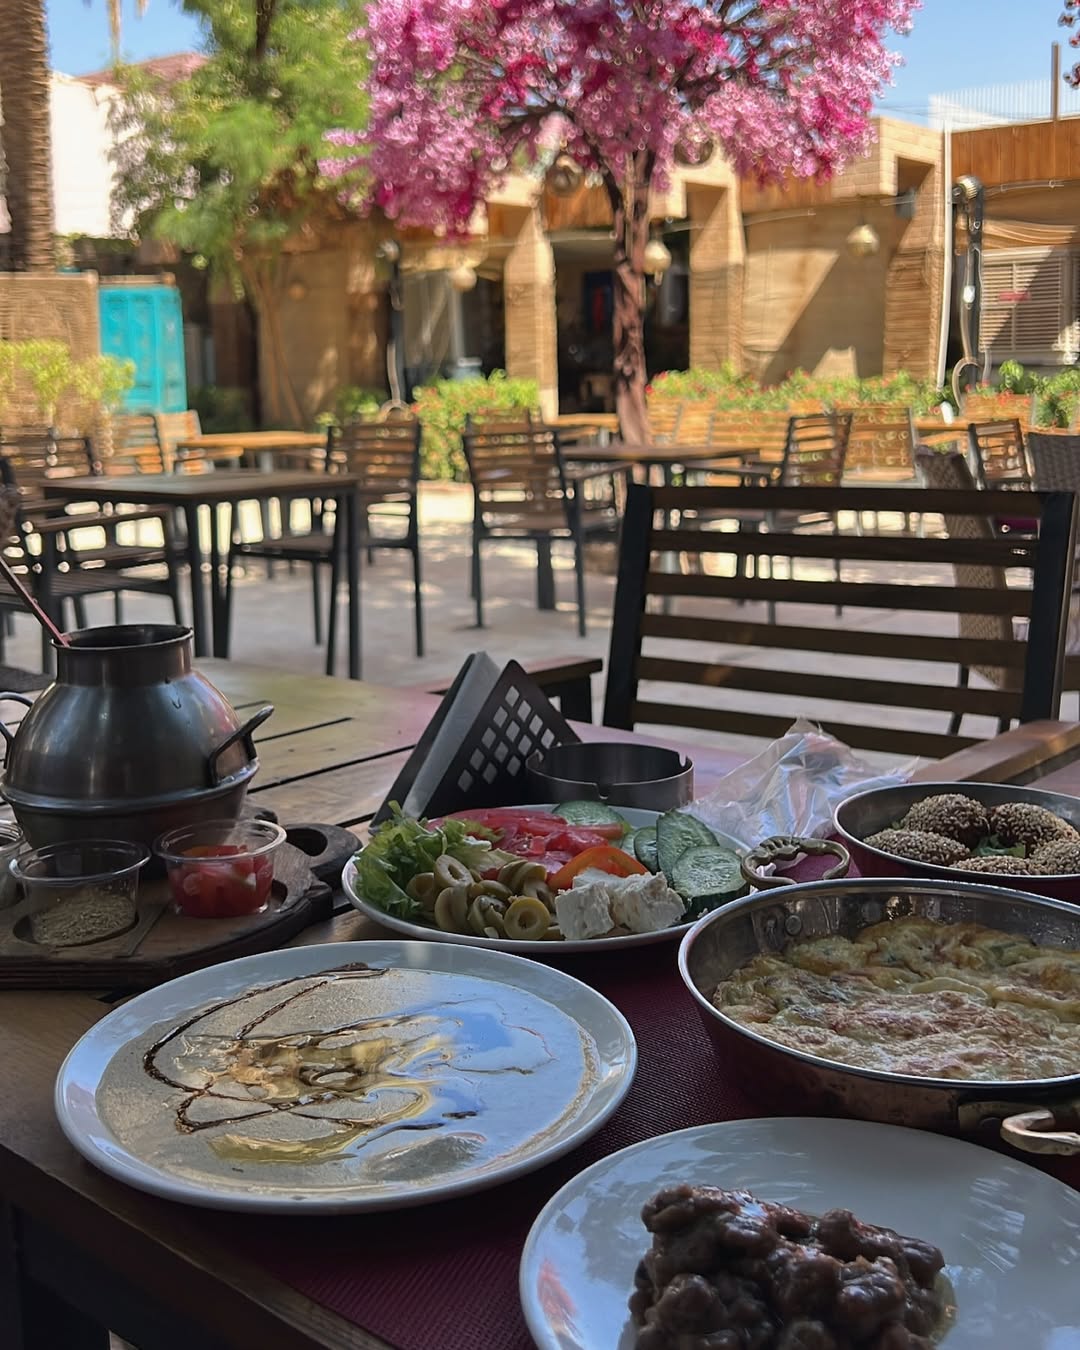
الوصف بالفصحى: مائدة إفطار غنية بالأطباق التقليدية مثل الفول والفلافل، مقدمة في جلسة خارجية أنيقة تحت ظلال الأشجار
الوصف بالعامية السودانية: صينية فطور سودانية مصلحة فيها فول وطعمية وجبنة وزيتون والجو في المطعم من برا رايق
التصنيف: Food & Drinks